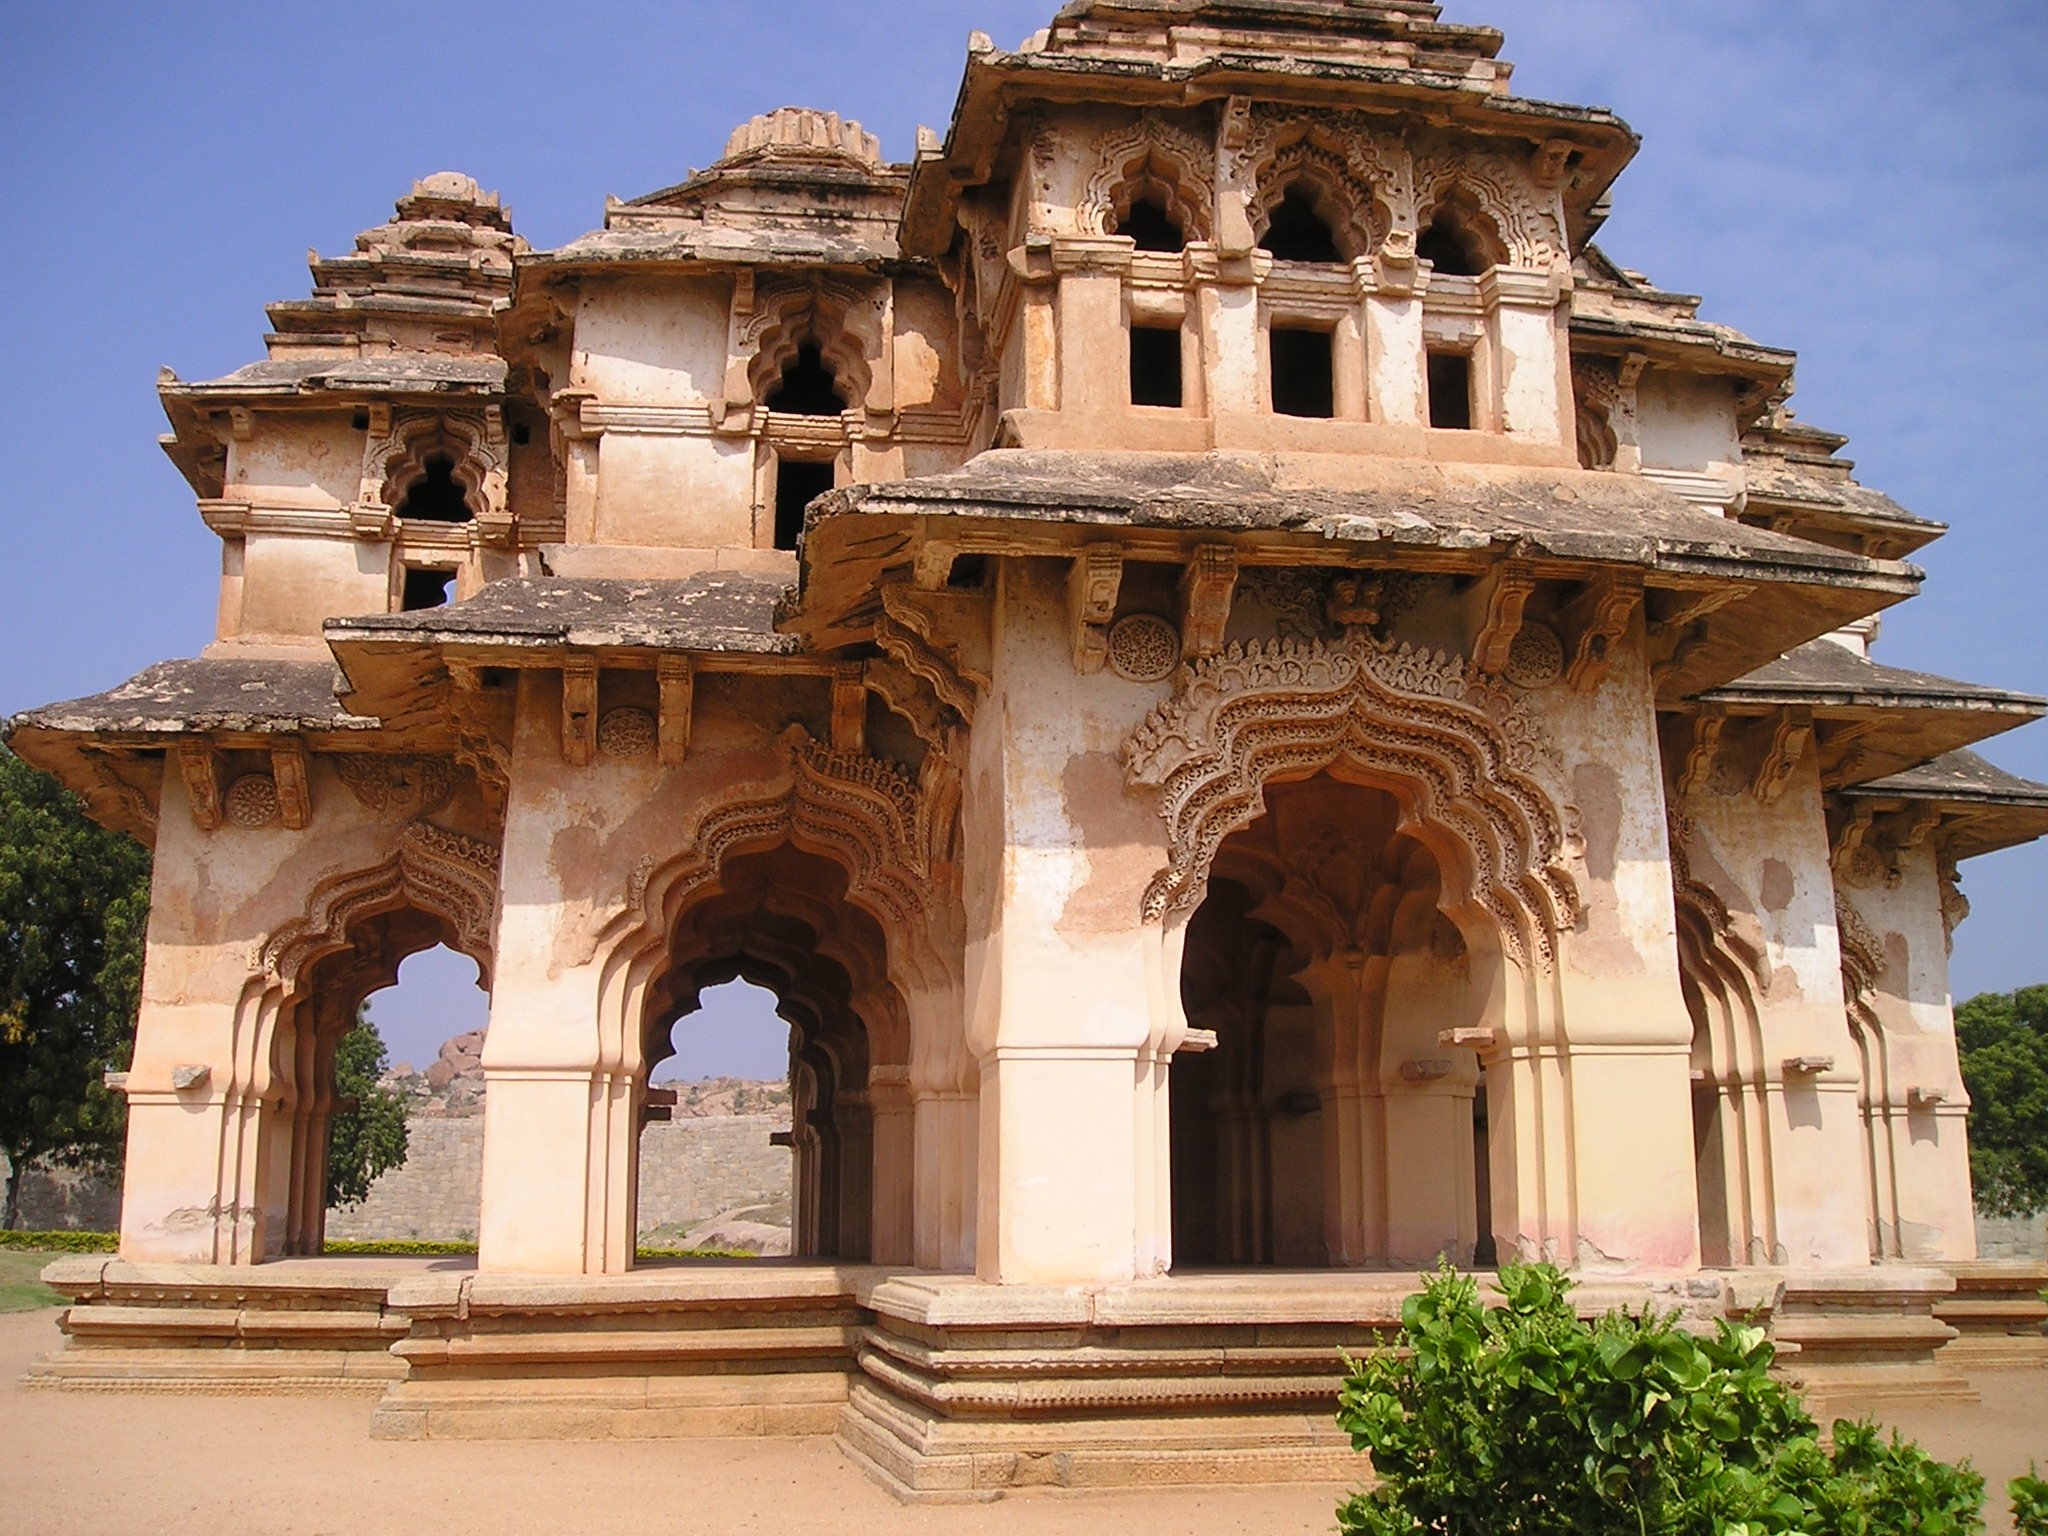
architecture, building, palace, old, arch, landmark, facade, place of worship, temple, holy, india, hindu temple, hampi, historic site, ancient history, ancient roman architecture, ancient greek temple, lotus mahal